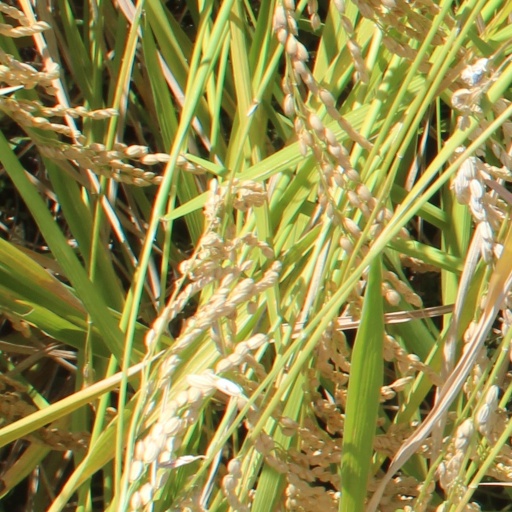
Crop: rice